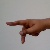
The image shows a hand gesture representing the letter 'P' in Indian Sign Language.